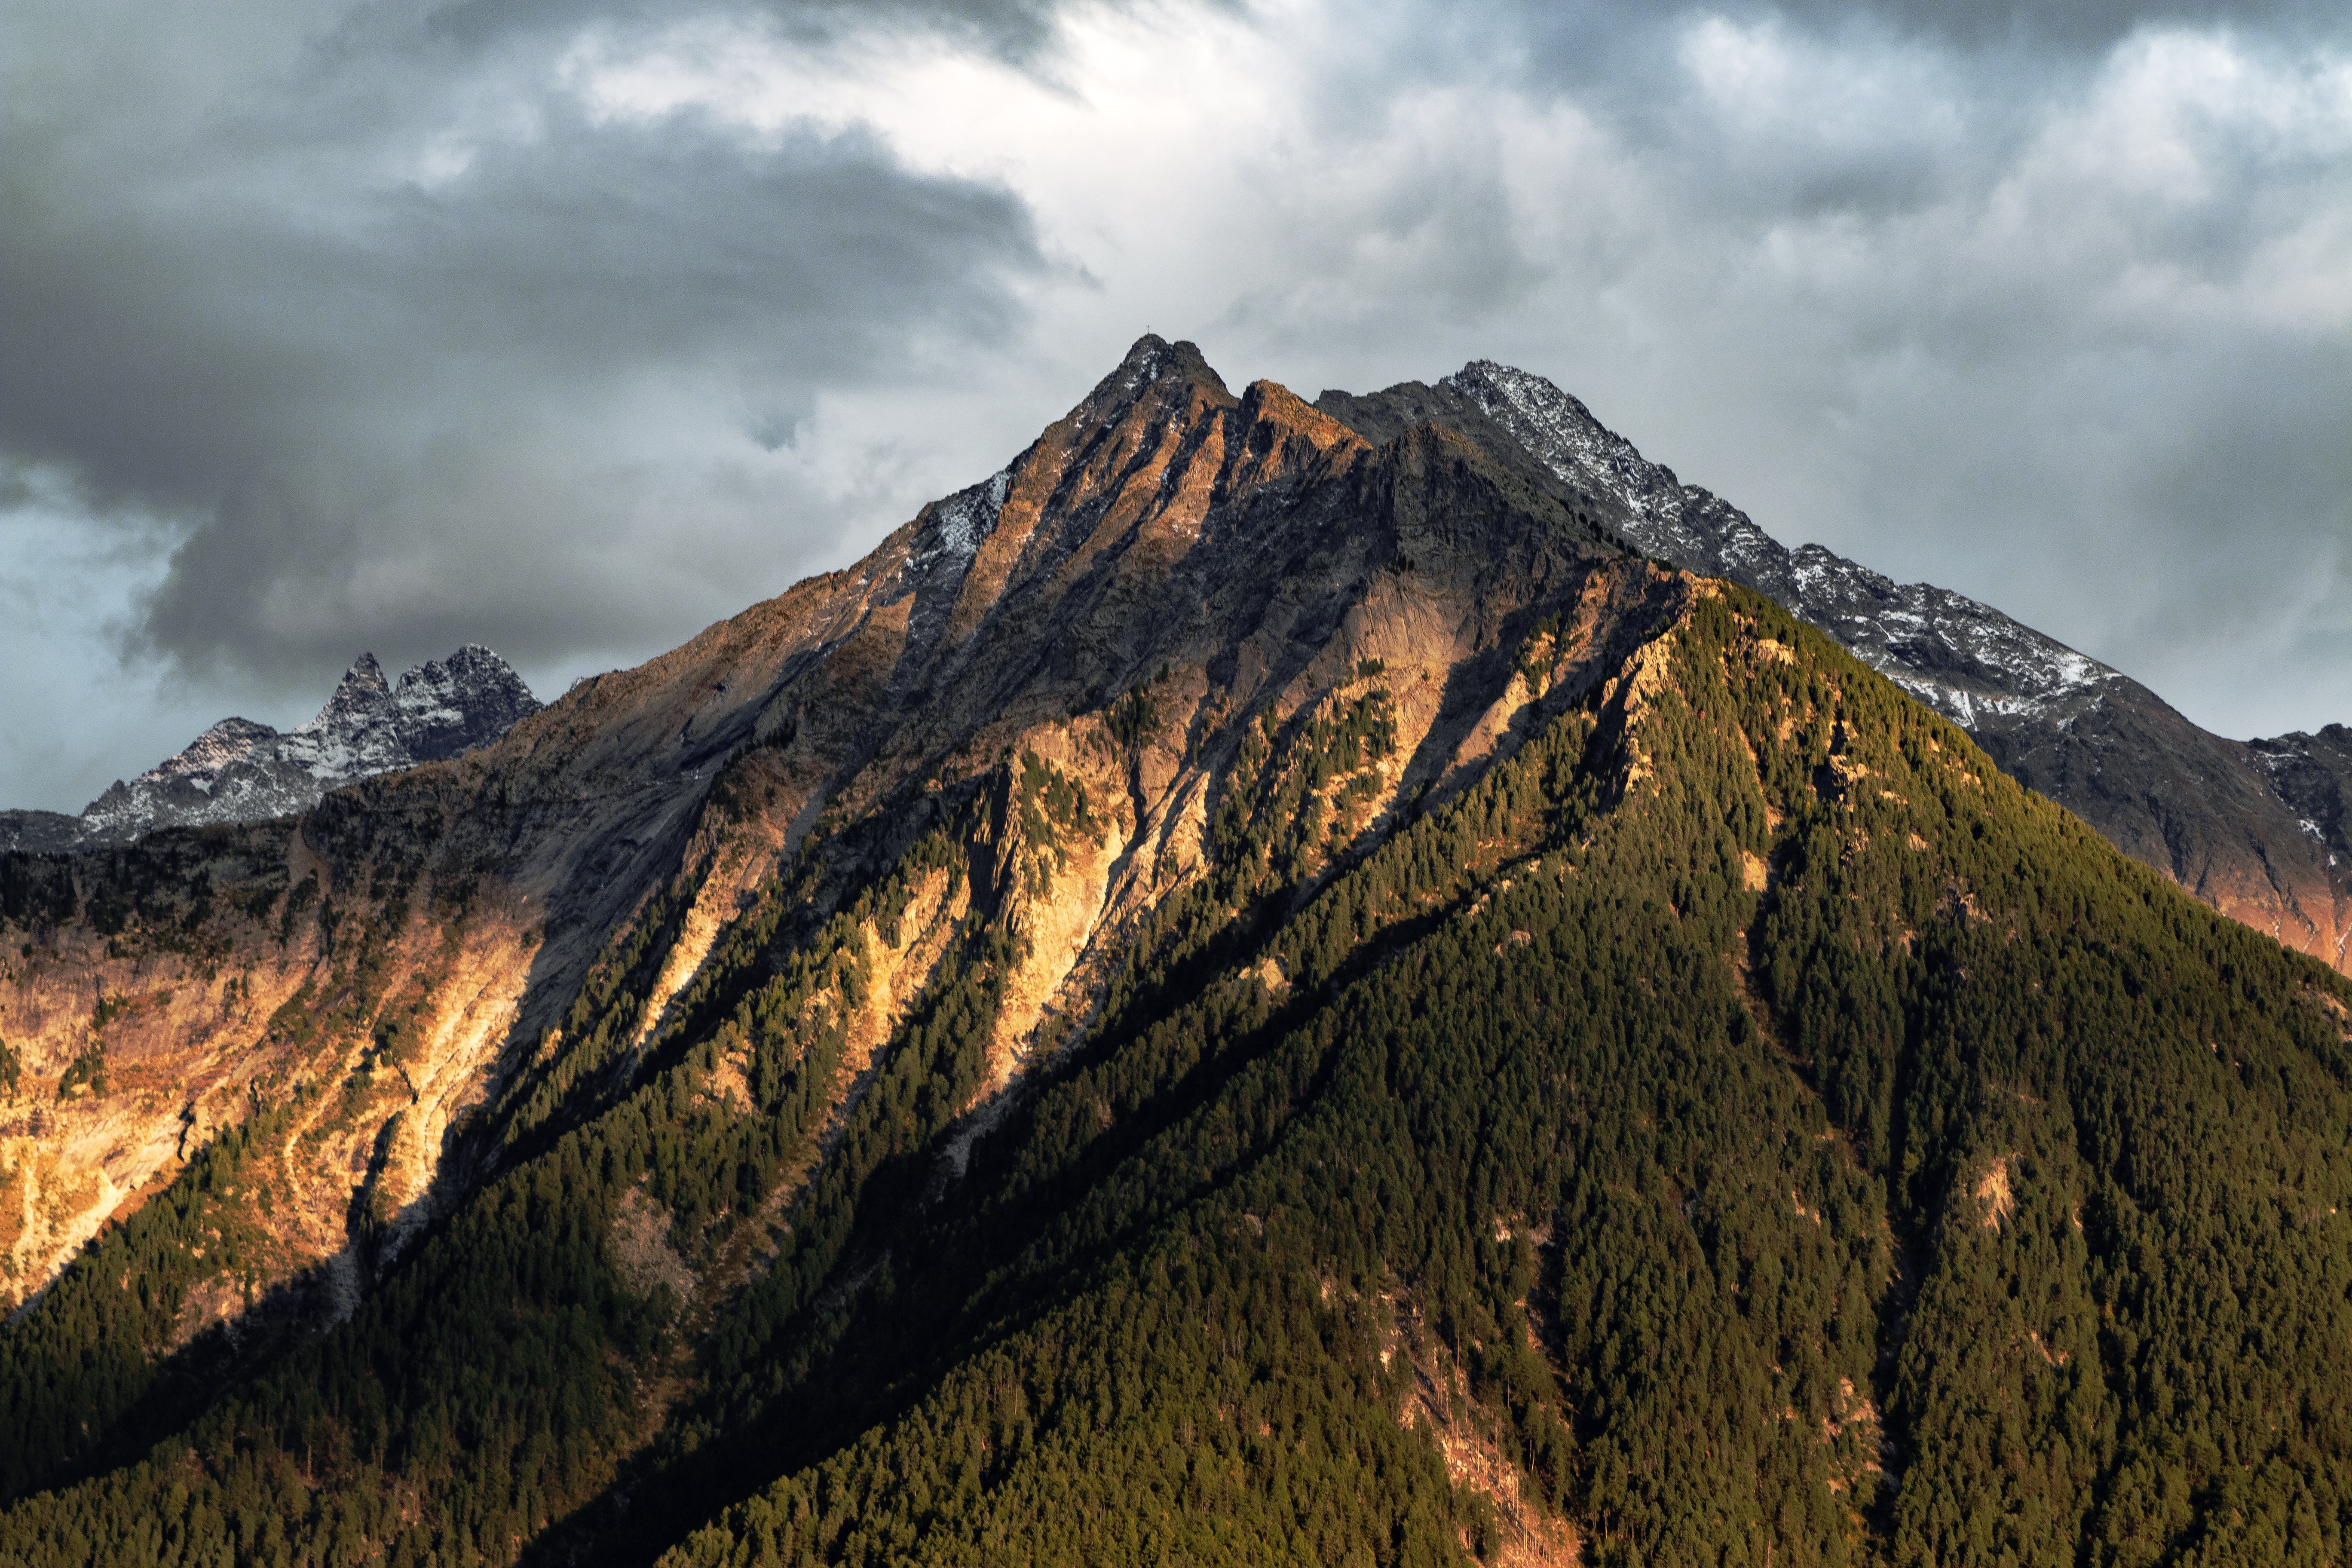
mountainous landforms, mountain, sky, nature, mountain range, ridge, cloud, wilderness, highland, hill, rock, tree, summit, alps, landscape, massif, fell, geological phenomenon, national park, photography, geology, sunlight, mount scenery, terrain, meteorological phenomenon, batholith, panorama, volcanic field, cumulus, world, outcrop, ar te